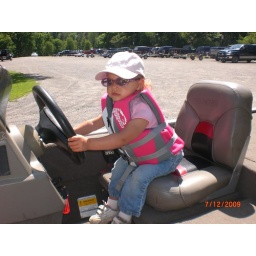
Putting the boat in the water